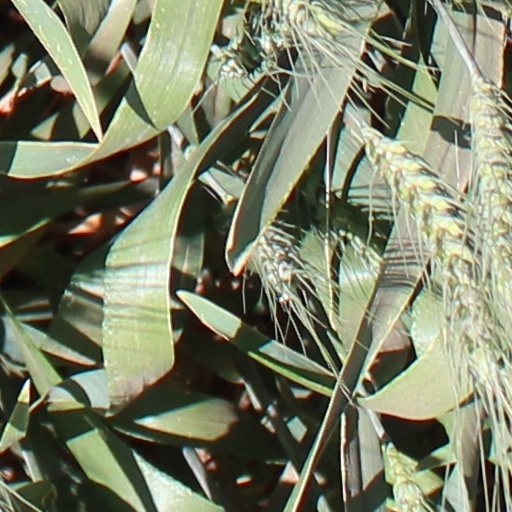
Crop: wheat